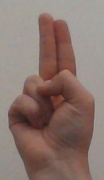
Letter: taa